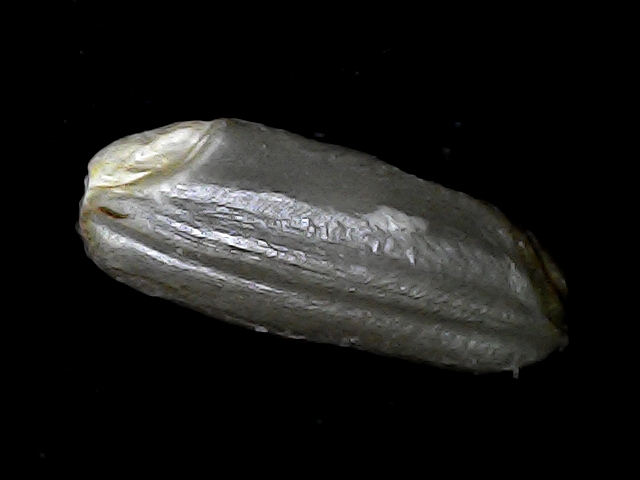
Rice variety: BD79